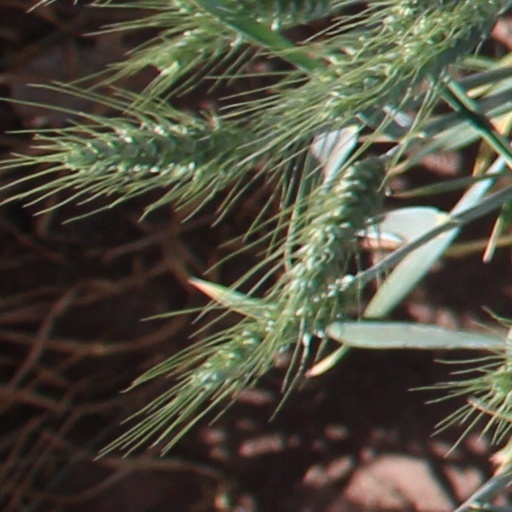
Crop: wheat